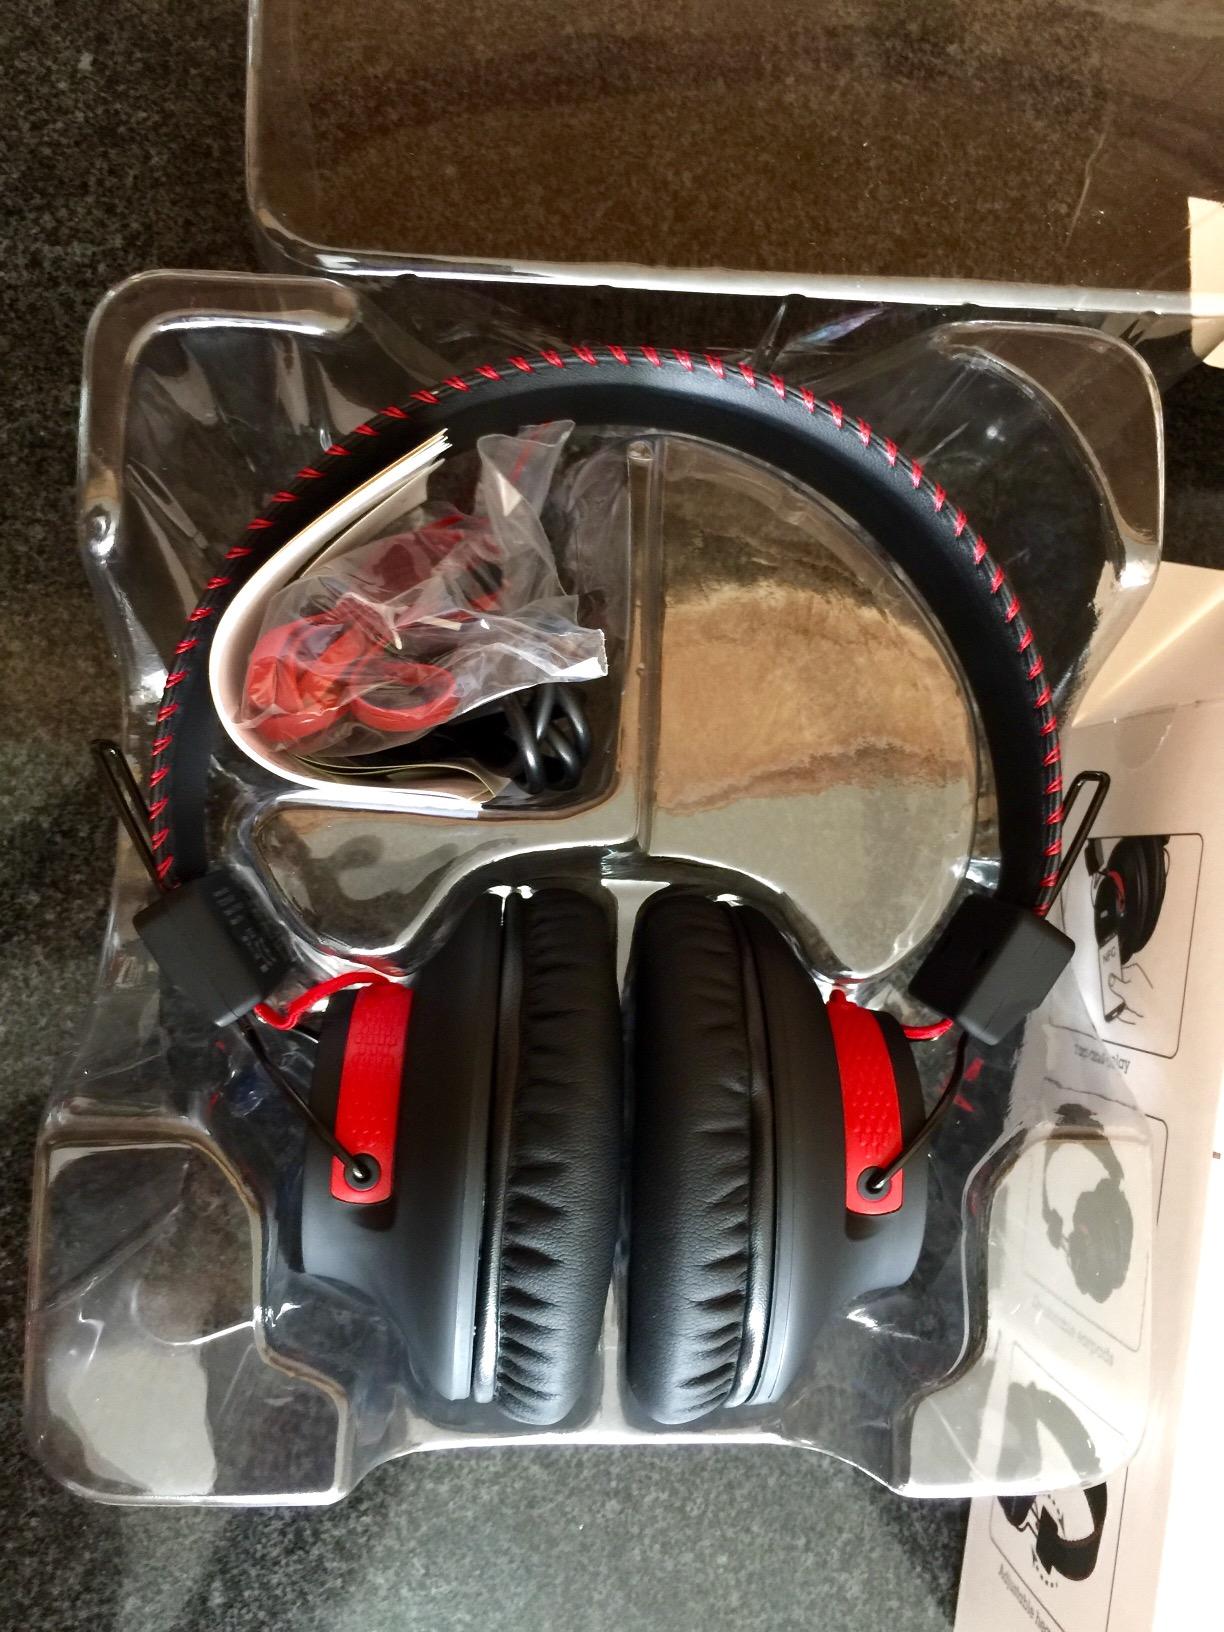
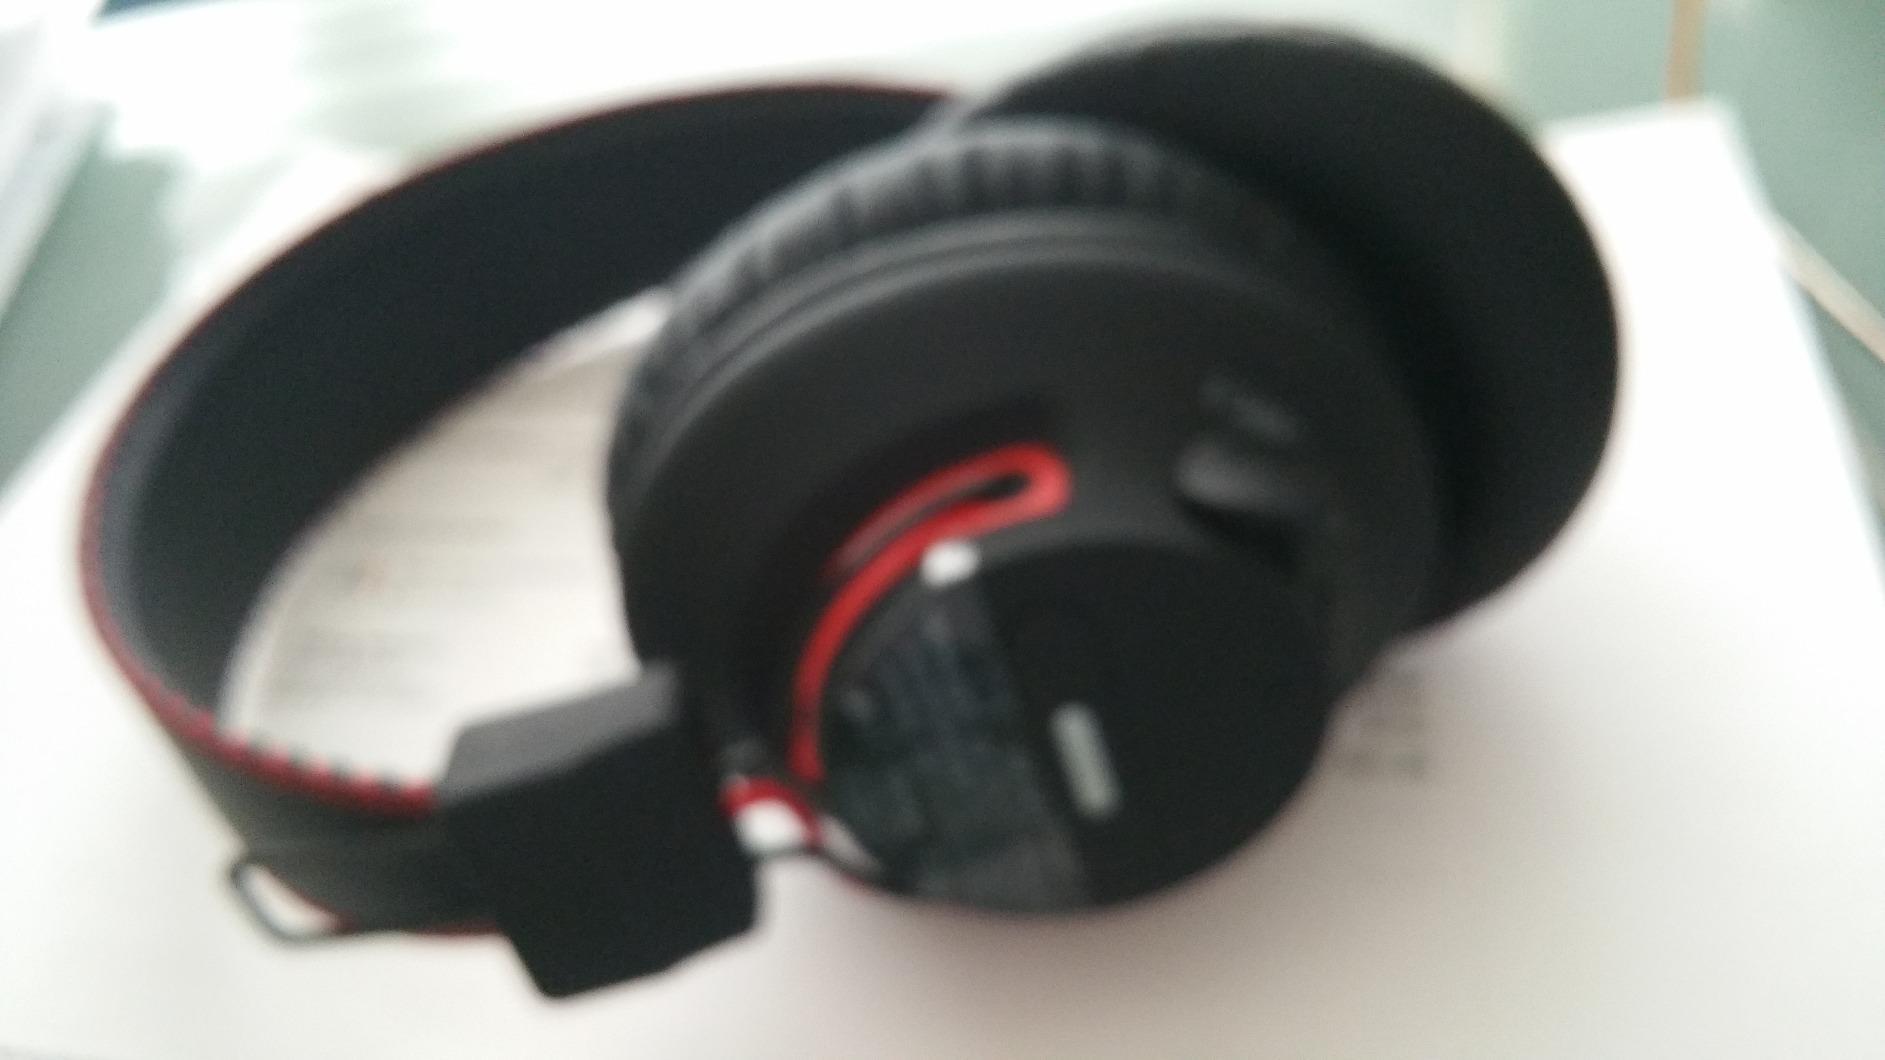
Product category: headphones
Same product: yes